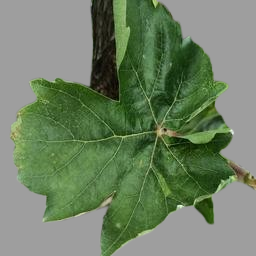
Label: Healthy Leaves